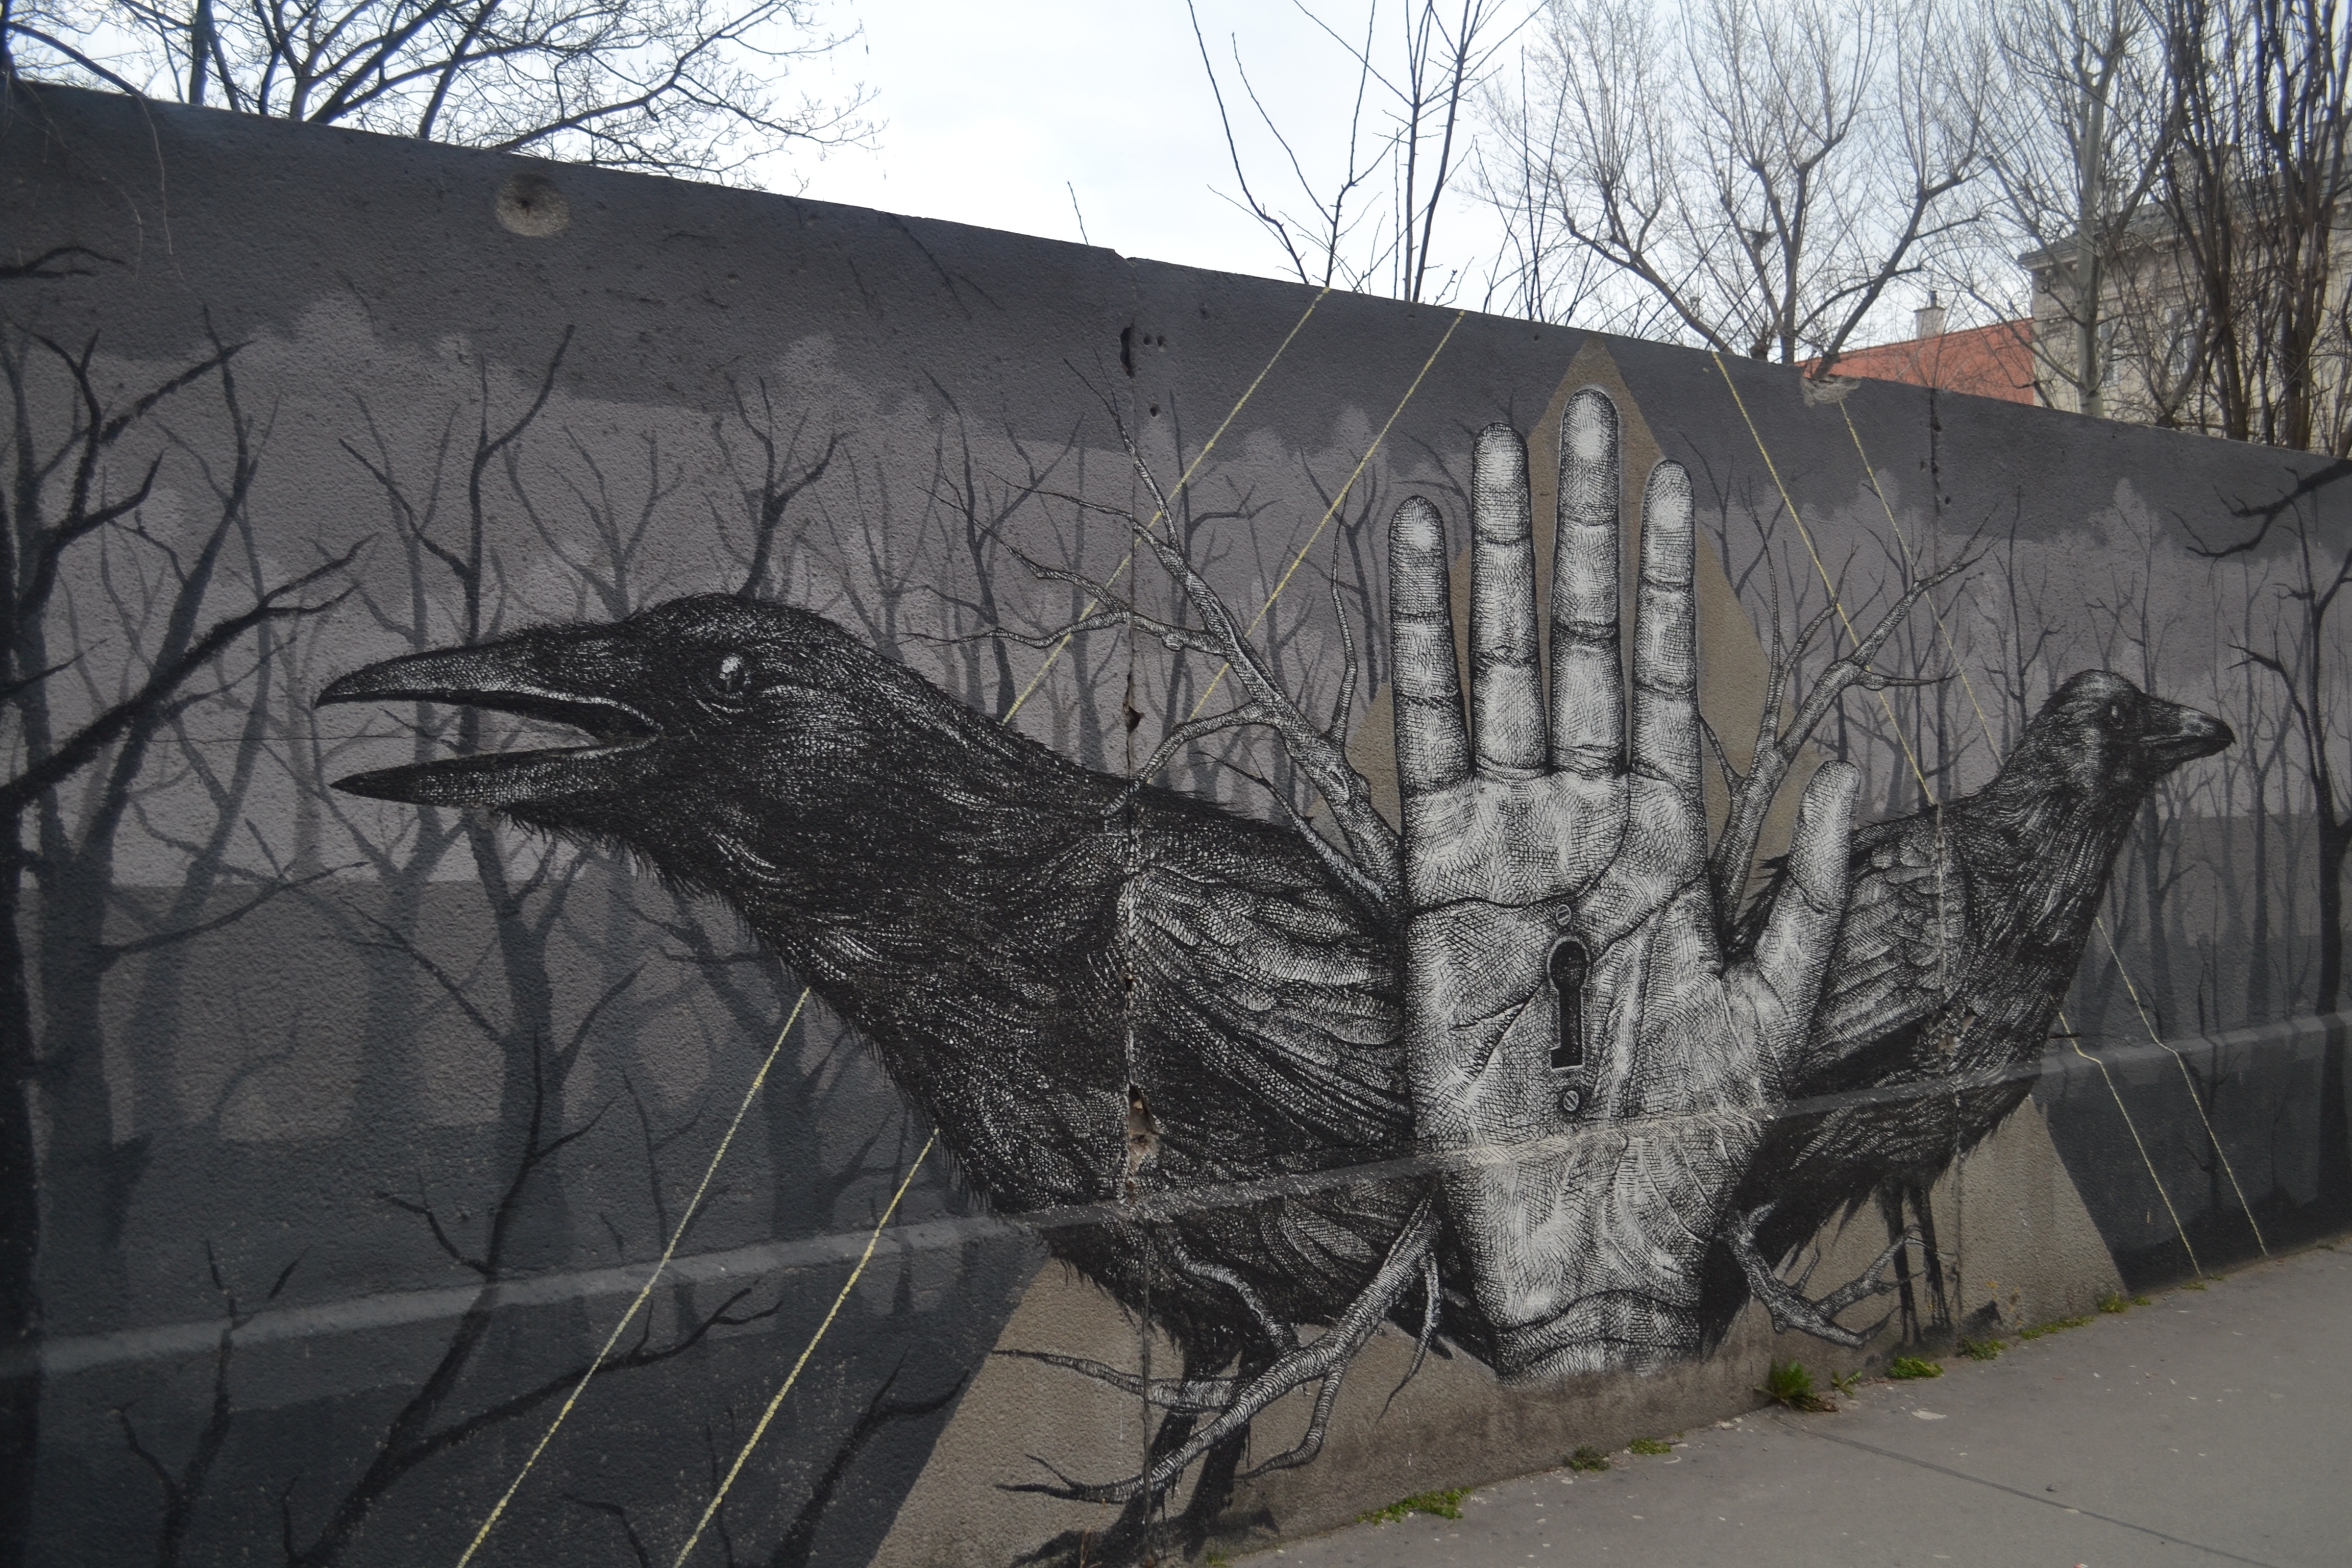
street, wall, graffiti, street art, sculpture, art, sketch, daylight, vienna, mural, graffti, urban area